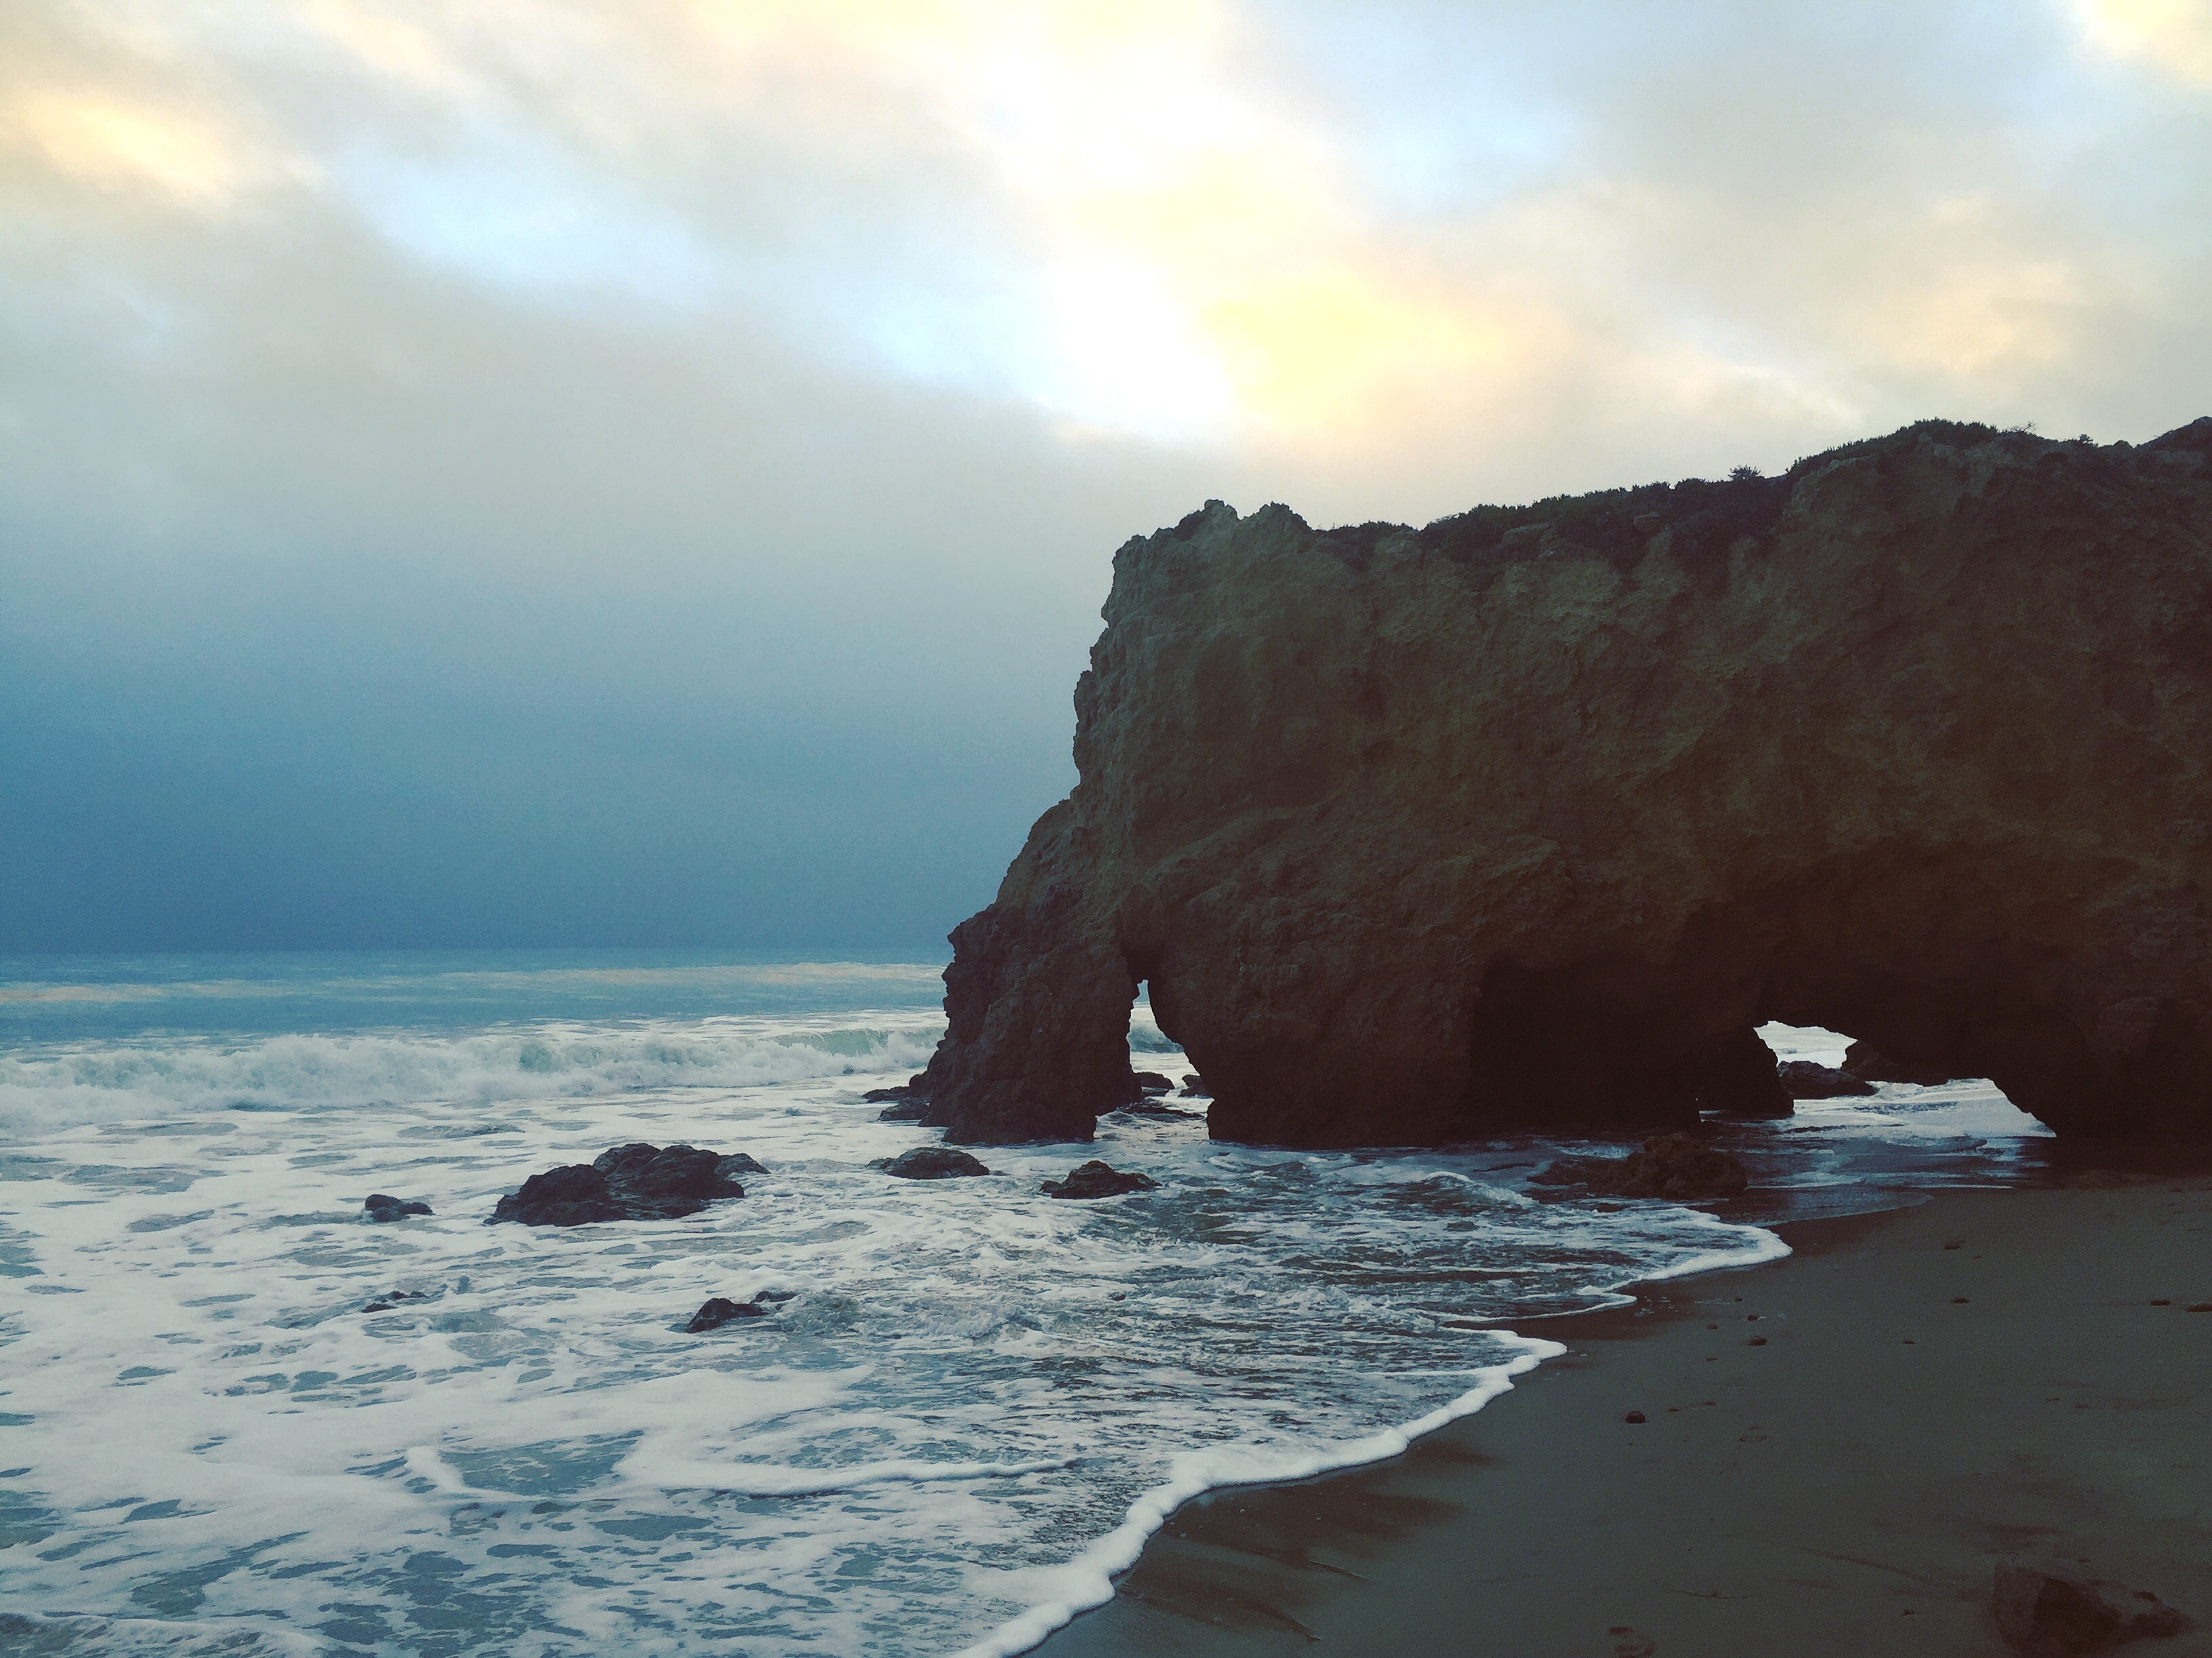
beach, sea, coast, rock, ocean, horizon, cloud, sky, sunrise, sunset, sunlight, shore, wave, cliff, dusk, reflection, bay, terrain, material, body of water, cape, landform, geographical feature, wind wave